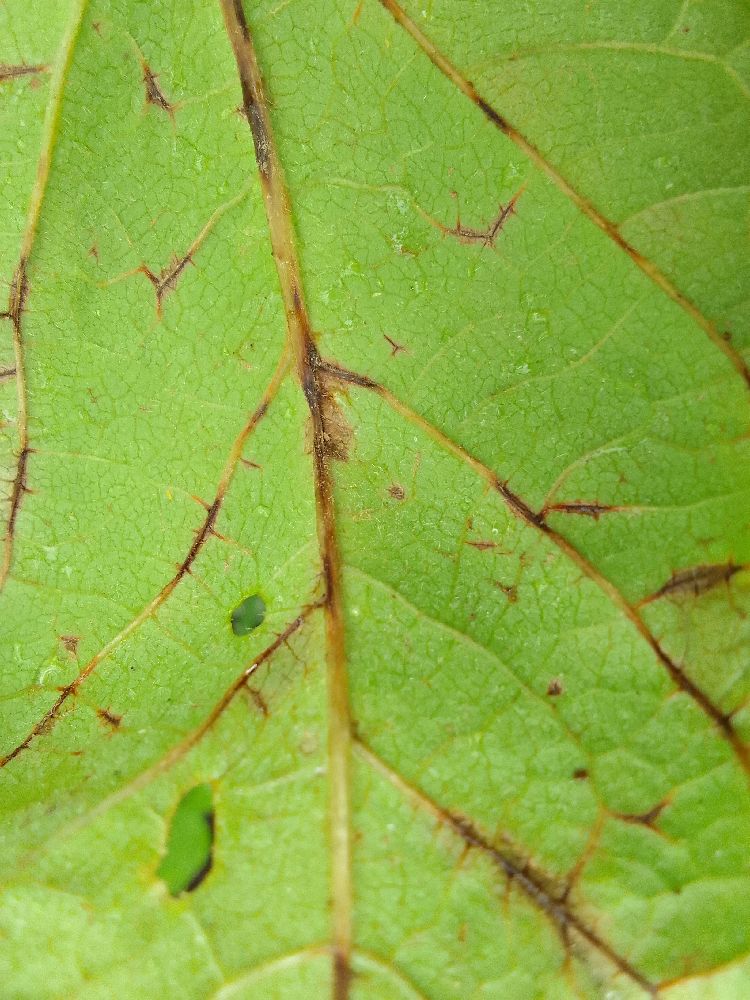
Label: anthracnose